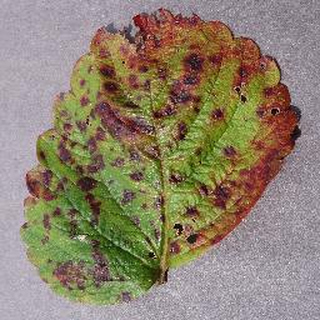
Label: strawberry_leaf_scorch